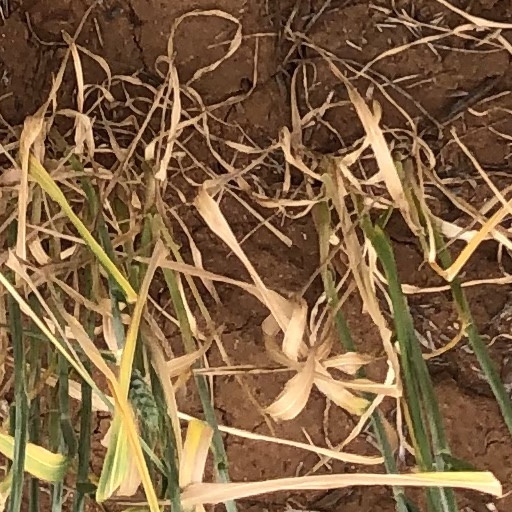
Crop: wheat